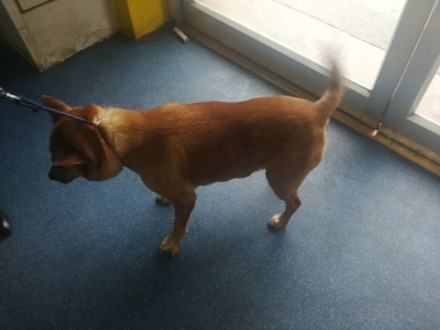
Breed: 3336-n000121-chinese_rural_dog